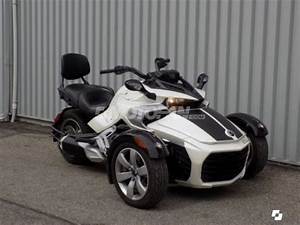
Label: ragno